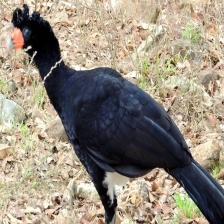
Species: WATTLED CURASSOW
Scientific name: CRAX GLOBULOSA